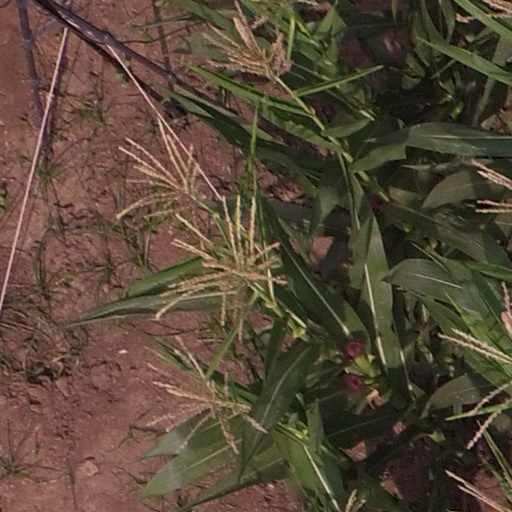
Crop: maize; corn